Ira Mallory Remsen

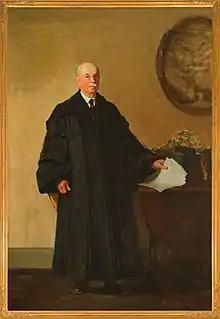
Portrait of Dr. Ira Remsen, painted by Ira Remsen Mallory in 1926.

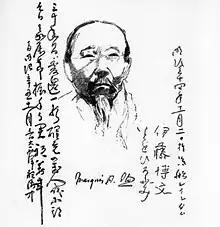
The Marquis Itō, sketched by Remsen in 1901.

He also did the drawings of Marquis Itō of Japan when he was on shipboard, and of sculptor and painter Frederick MacMonnies when he was in Paris in 1901.